Lake Norman

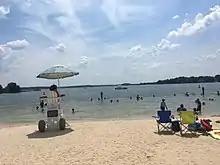
Beach along Lake Norman in Ramsey Creek Park in Cornelius

Ever since Duke Power Company constructed Lake Norman, the company has played an integral part in fostering recreation on the lake. In 1964, the year the lake was finished, Duke Power Company leased parcels of land to people for $120 a year. At the time, land use around the lake was limited to hikers and owners of small weekend cabins. However, popularity began to grow, and land parcel lease prices jumped to $2,500 just five years later. With the construction of Interstate 77 in the mid 1970s, Lake Norman became highly accessible to residents of Charlotte, causing an influx of homes, restaurants, golf courses, and various recreational facilities to flood the region.